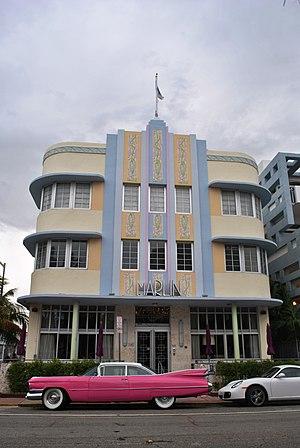
L'architecture Art déco de Miami ou Art déco floridien ou Tropical Art déco est une variante floridienne du style architectural et décoratif Art déco des années 1920, et un des symboles emblématiques de Miami en Floride aux États-Unis.